Dry stone

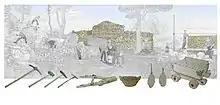
Construction work on dry stone. Illustration of the Valencian Museum of Ethnology.

The style and method of construction of a wall will vary, depending on the type of stone available, its intended use and local tradition. Many older walls were constructed from stones and boulders cleared from the fields during preparation for agriculture ("field stones") although some used stone quarried nearby. For modern walls, quarried stone is almost always used.